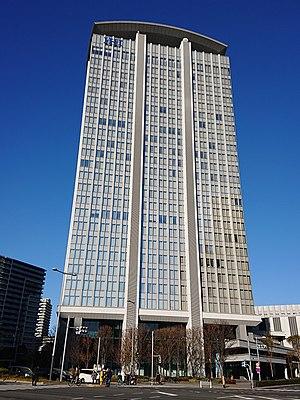
Le Toyosu IHI Building est un gratte-ciel de 126 mètres de hauteur construit à Tokyo de 2003 à 2006 dans l'arrondissement de Kōtō.
IHI Corporation est une entreprise japonaise d'ingénierie dans de multiples secteurs de l'industrie. Connu initialement sous le nom Ishikawajima-Harima Heavy Industries Co., Ltd, à la suite de la fusion en 1960 entre Ishikawajima et Harima Heavy Industries, IHI fait partie du très grand groupe d'entreprises DKB Group dominé par la Banque Mizuho et fait partie de l'indice boursier japonais Nikkei 225.